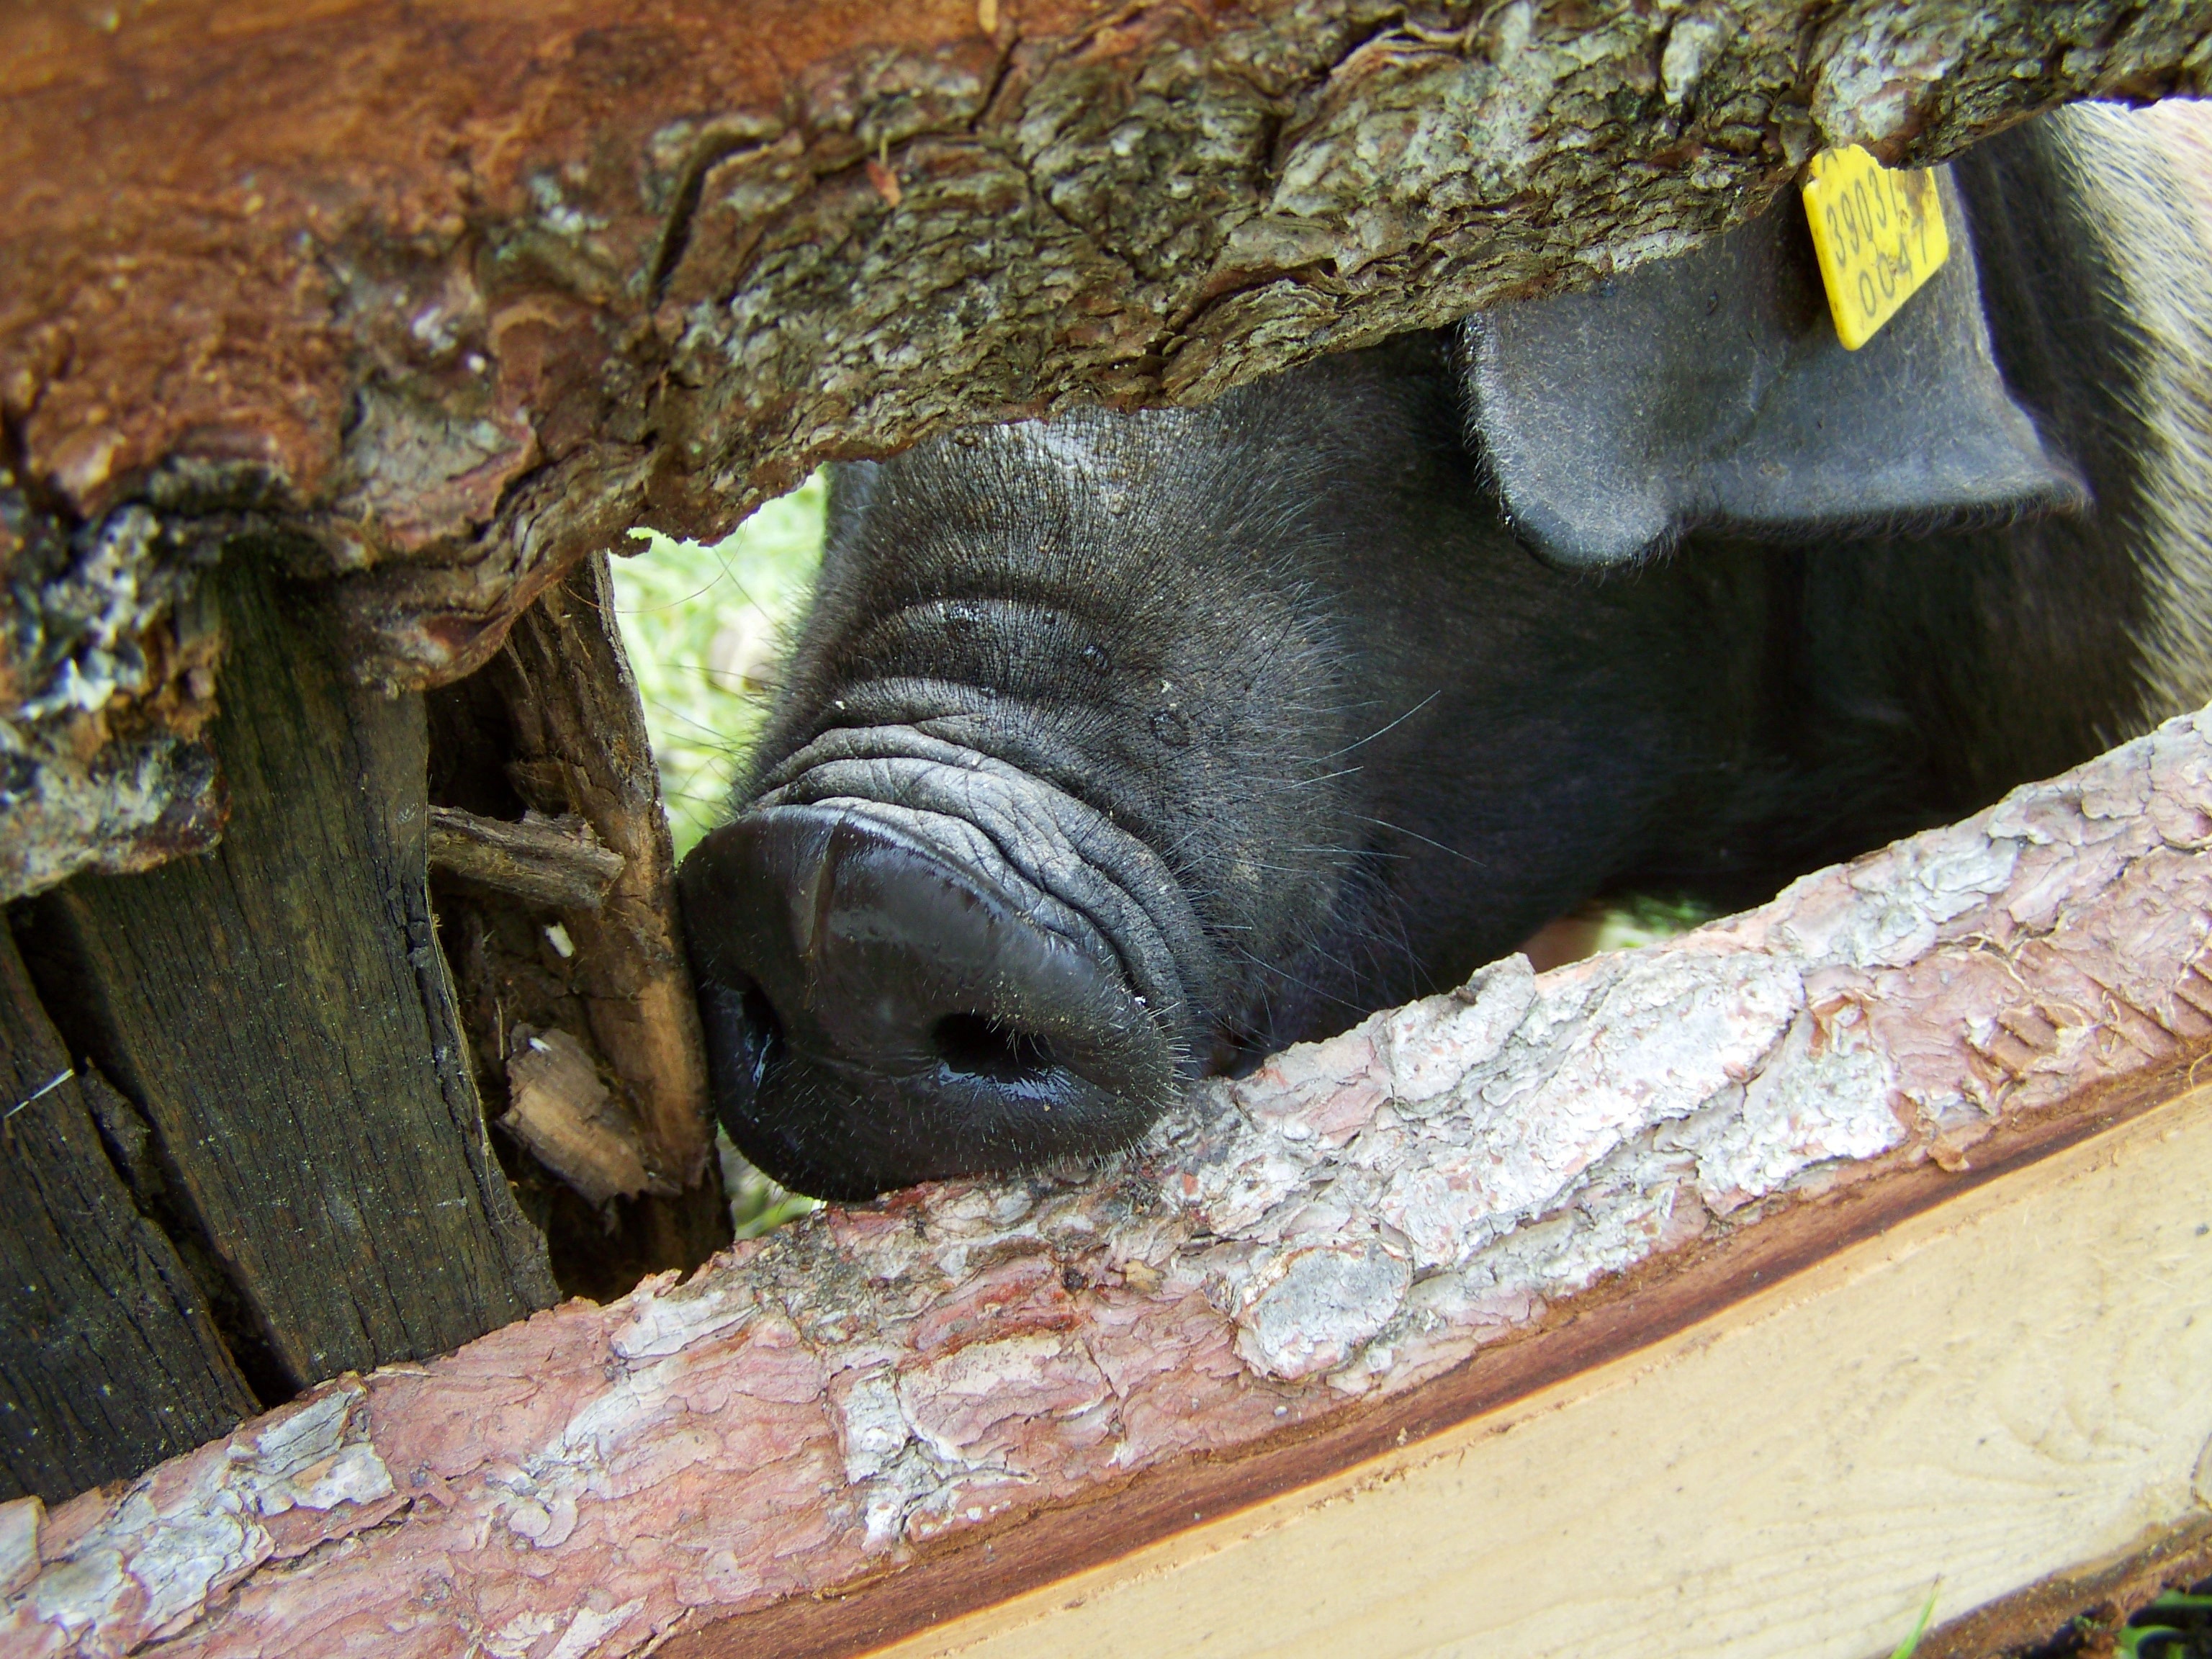
animal, wildlife, zoo, fauna, pig, piggy nose, black pig